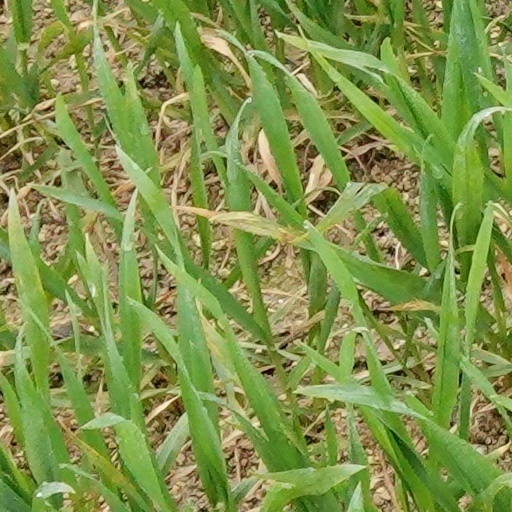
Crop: wheat